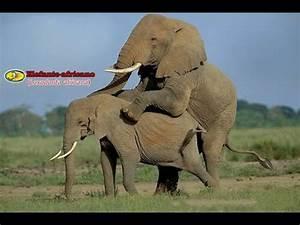
elephant